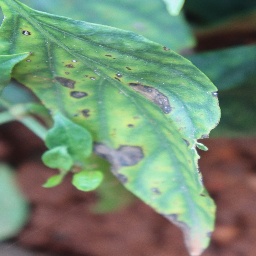
Label: cercospora